John H. Morgan Surrender Site

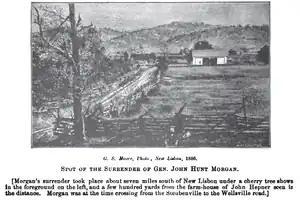
Site of Morgan's surrender, sketched by Henry Howe from an 1886 photograph

Morgan encountered Capt. James Burbeck, one of Lisbon's militia commanders, along the road. Morgan convinced Burbeck to allow him to surrender his command, provided Burbick promised to take the sick and wounded soldiers and allow Morgan and his officers to be paroled so they could return home to Kentucky. However, Major George W. Rue's troops had gathered at Morgan's front and rear. Morgan sent a flag of truce with one of his officers to inform Rue that Morgan had already surrendered to Burbeck under favorable terms.